Richarlison

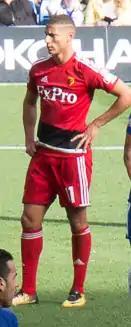
Richarlison playing for Watford in 2017

Richarlison completed a move to English Premier League club Watford on 8 August 2017, signing a five-year contract for a £11.2 million transfer fee. He made his debut for the club as a substitute in a 3–3 draw against Liverpool on the opening day of the 2017–18 Premier League season. In his next match, on 19 August against AFC Bournemouth, he scored his first goal for the club in a 2–0 win. He was the only member of the Watford squad to play every match of the Premier League season, and scored five goals over its course.